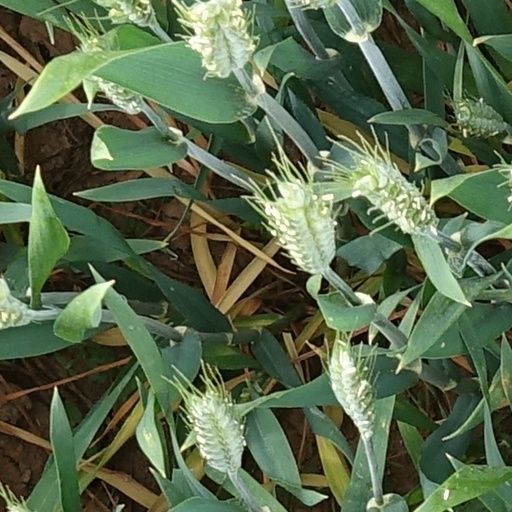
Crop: wheat